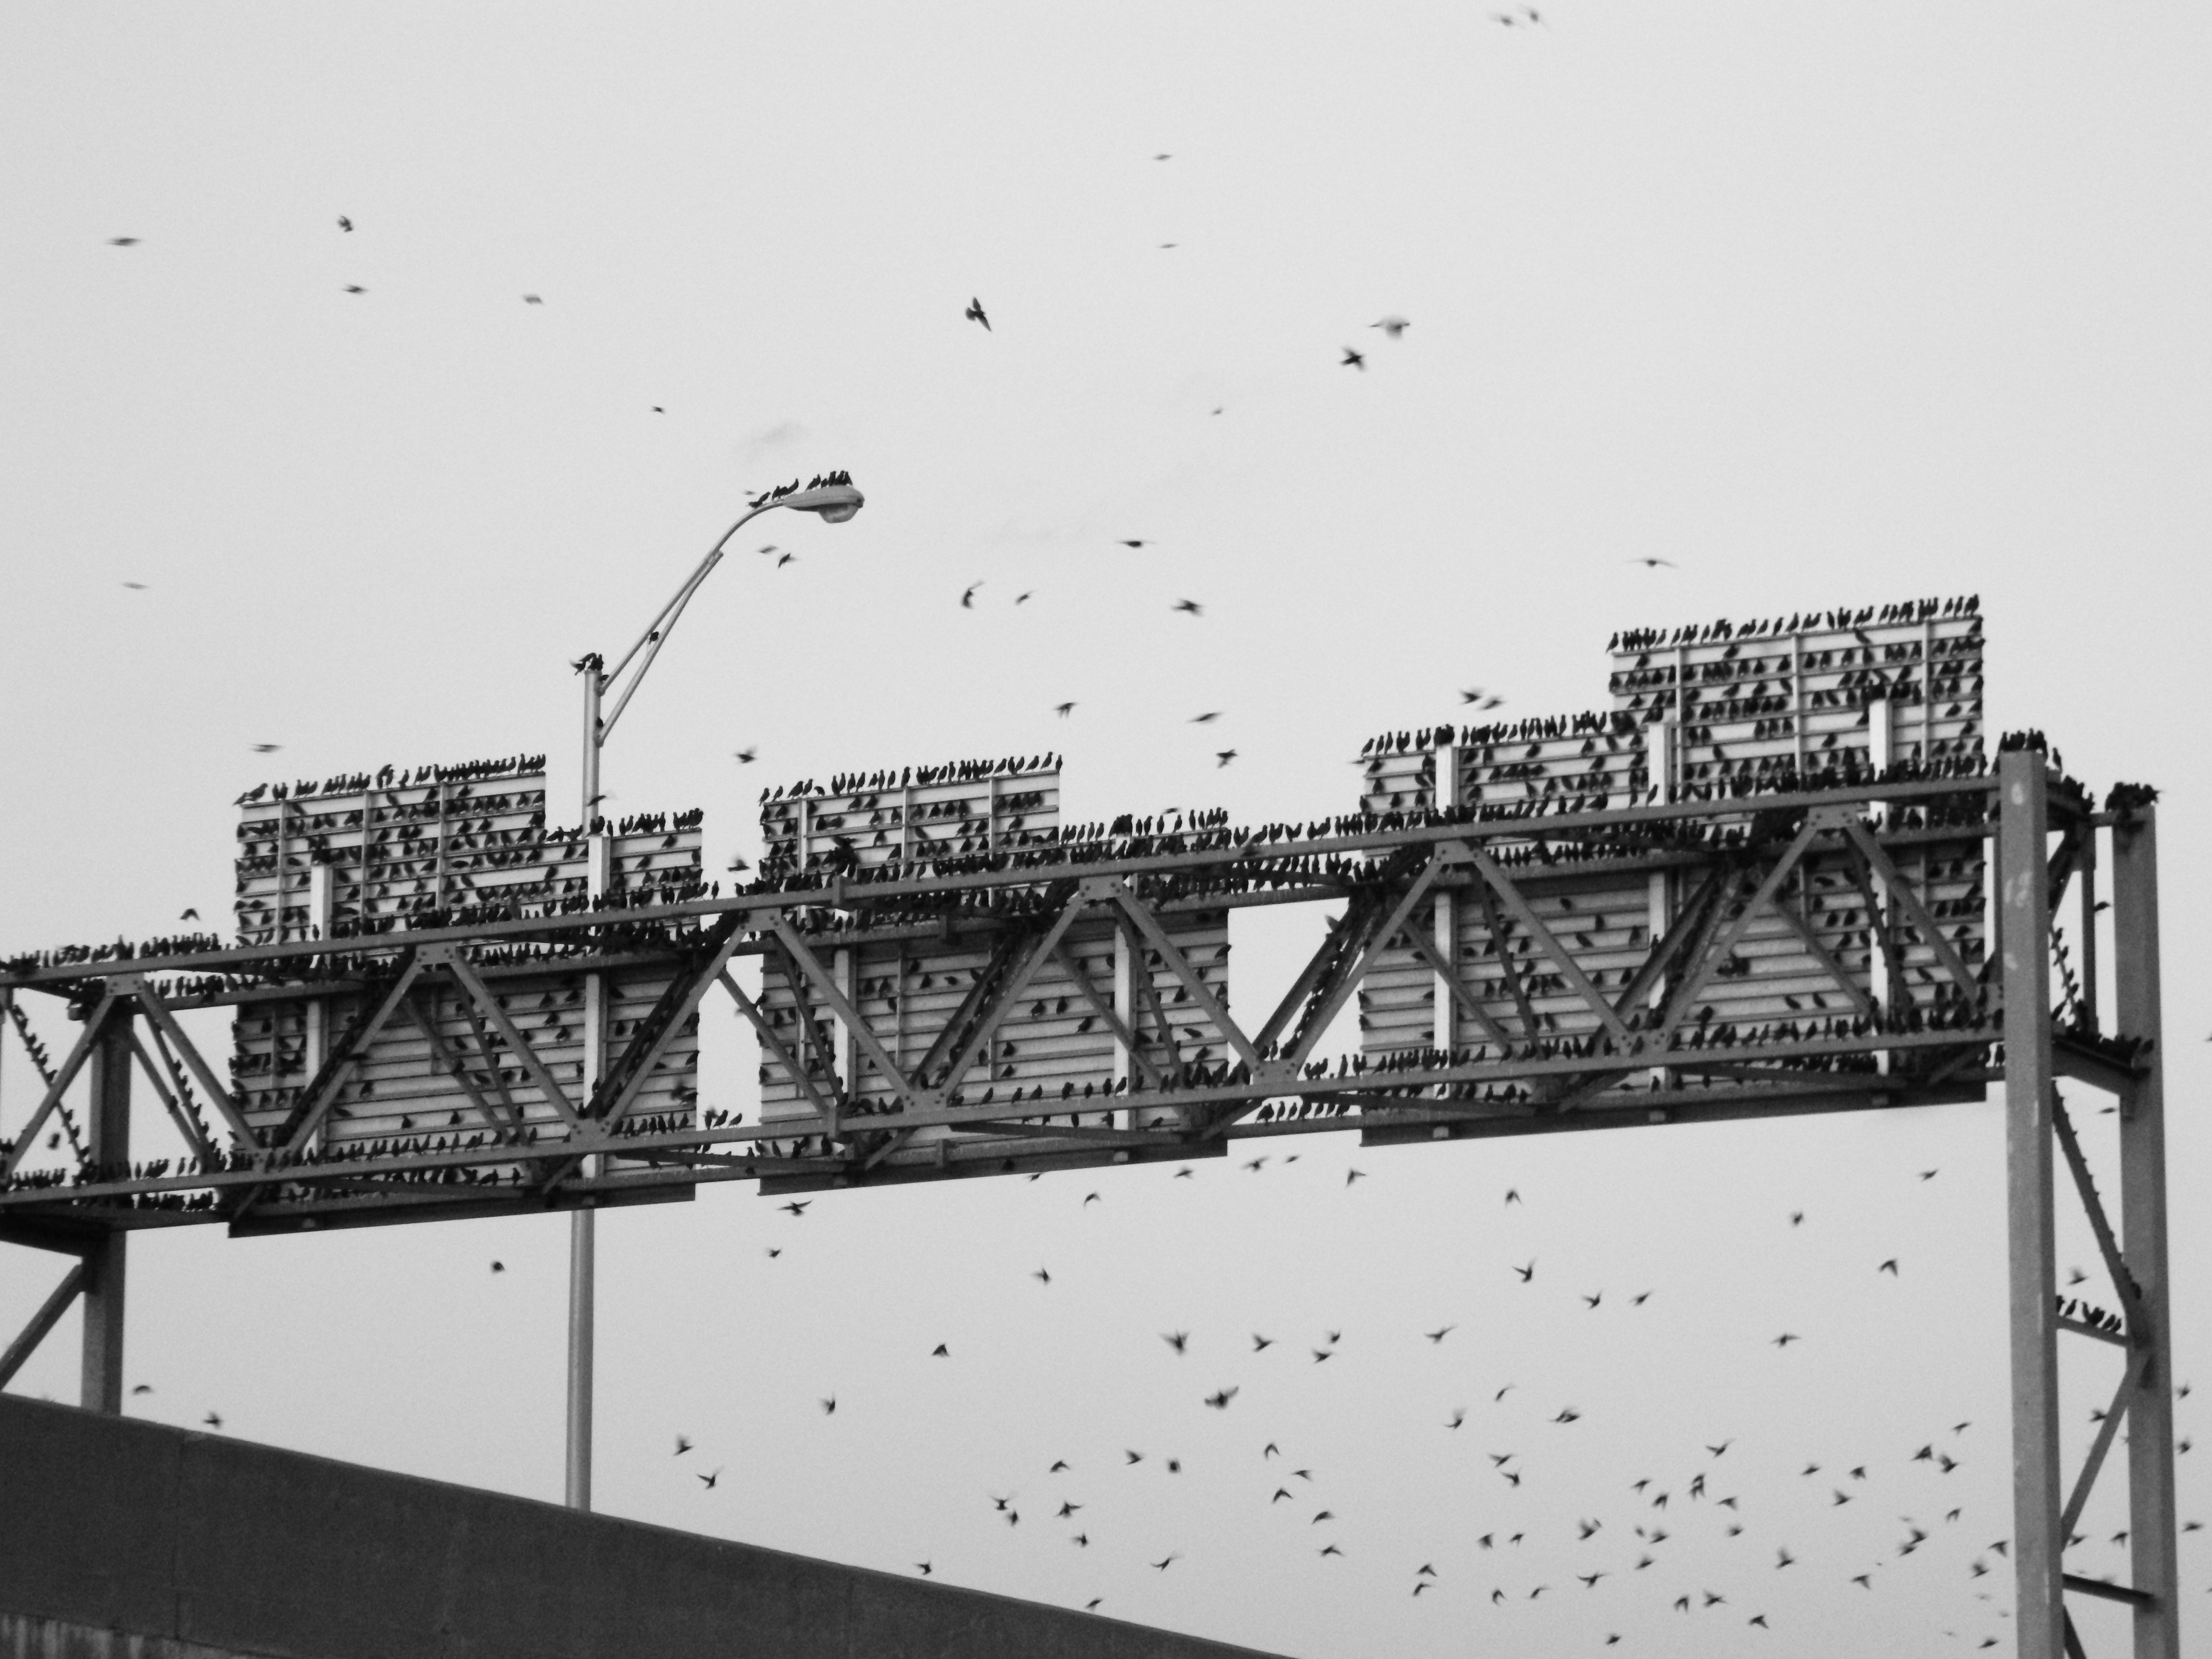
black and white, bridge, ship, transport, vehicle, monochrome, monochrome photography